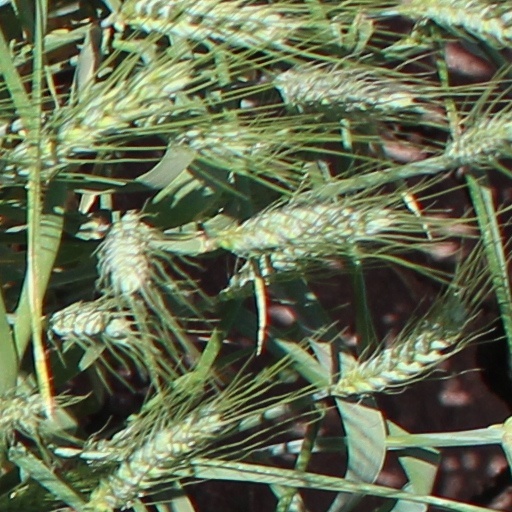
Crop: wheat